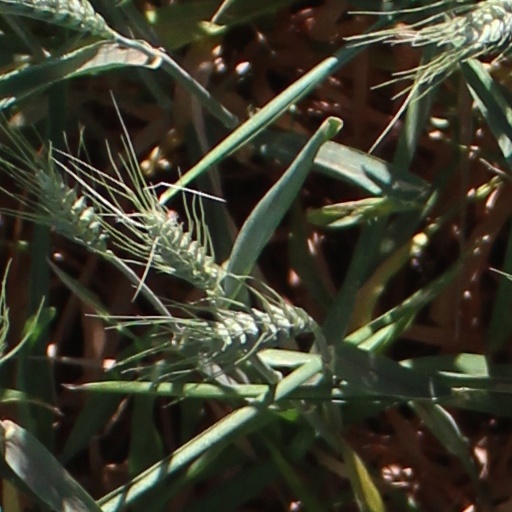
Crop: wheat